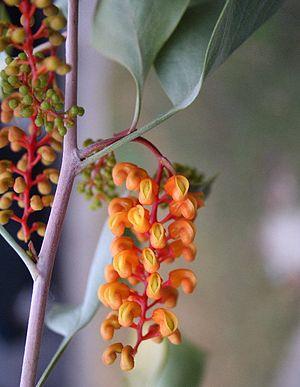
Le Grevillea de Wickham est une espèce de plantes de la famille des Proteaceae. Elle est endémique de l'Australie-Occidentale, du Territoire du Nord et du Queensland en Australie.